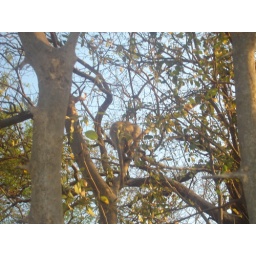
Vervet monkeys jumping in the trees